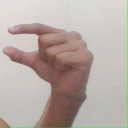
अक्षर: ग